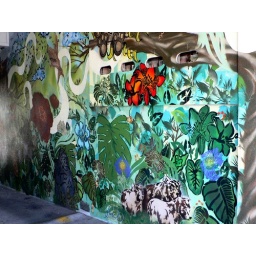
Mural in Ponsonby Road with Pacific flavour, though we aren't quite sure where the bears and the gorilla fit in